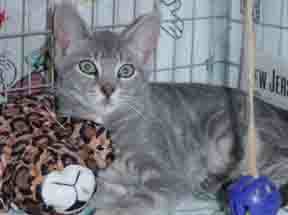
Label: cat